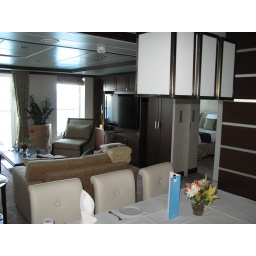
open bedroom door in center